Ford GT

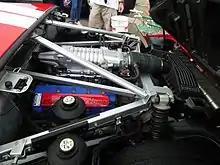
The 5.4-liter supercharged V8 engine

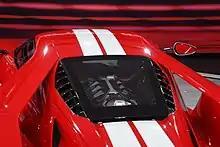
Engine compartment showing the EcoBoost V6

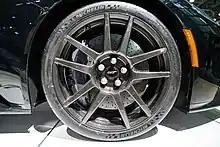
Optional carbon fiber wheels

The Ford GT features many technologies unique at its time including a superplastic-formed frame, aluminum body panels, roll-bonded floor panels, a friction stir welded center tunnel, covered by a magnesium center console, a "ship-in-a-bottle" gas tank, a capless fuel filler system, one-piece panels, and an aluminum engine cover with a one-piece carbon fiber inner panel.